Duchy of Racibórz

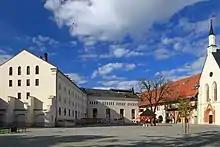
Racibórz Castle

After the death of Mieszko's grandson Duke Władysław Opolski in 1281, his sons again divided the Duchy of Opole and Racibórz and in 1290 the Duchy of Racibórz was recreated again, assigned to Władysław's youngest son Przemysław. Racibórz at that time comprised the lands of Wodzisław, Żory, Rybnik, Mikołów and Pszczyna, while some of the territory of was used for the creation of the duchies of Cieszyn and Bytom under Przemysław's brothers.